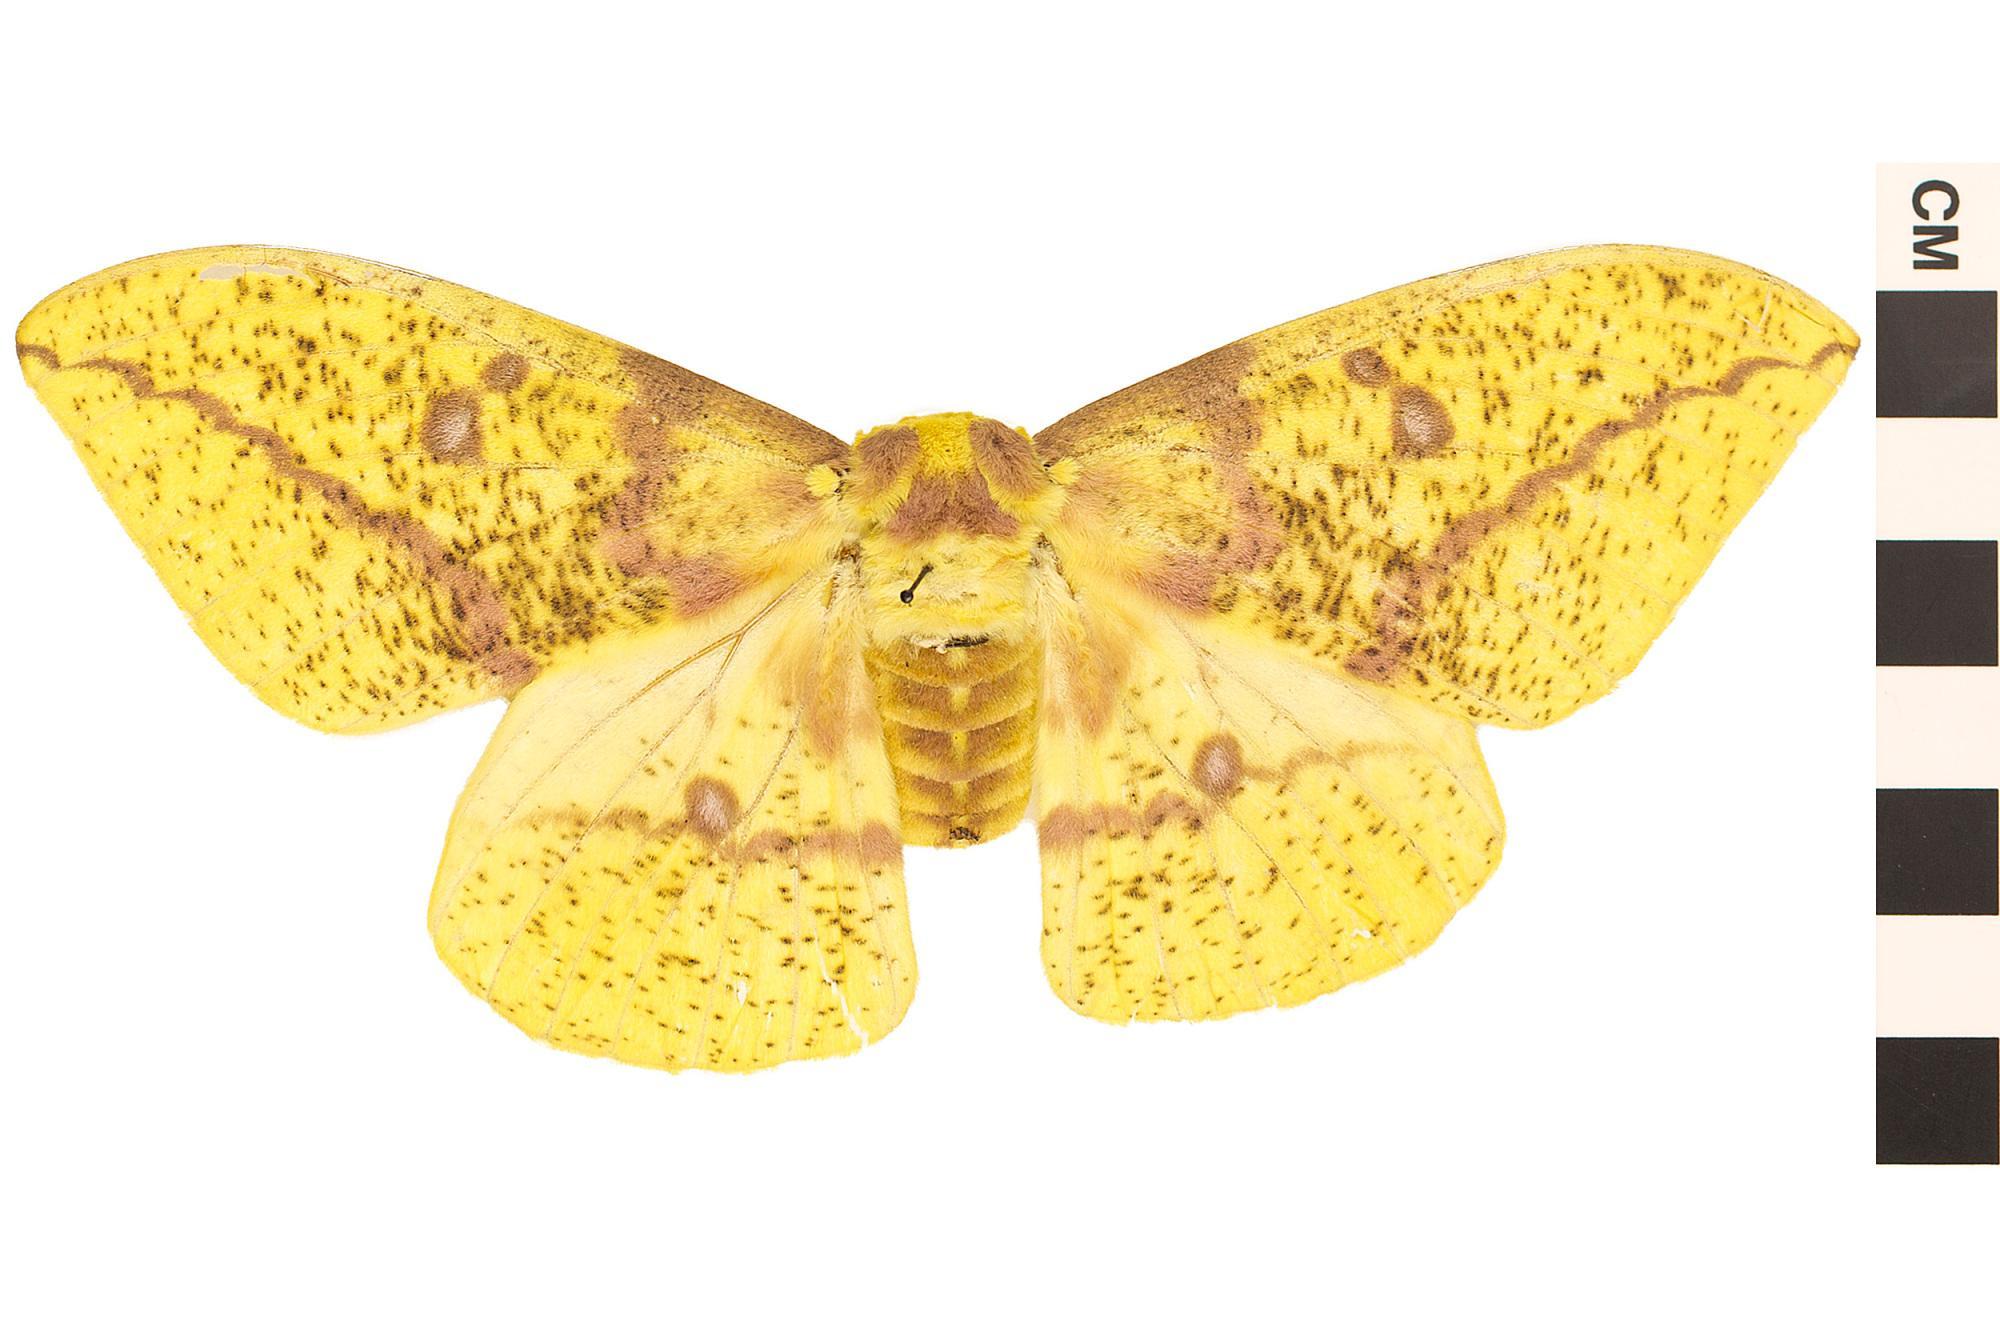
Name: Imperial Moth
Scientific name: Eacles imperialis
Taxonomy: Animalia, Arthropoda, Hexapoda, Insecta, Lepidoptera, Saturniidae
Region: US Mid Atlantic (PA, NJ, MD, DE, DC, VA, WV)
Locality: North America, United States, Virginia, Loudoun County